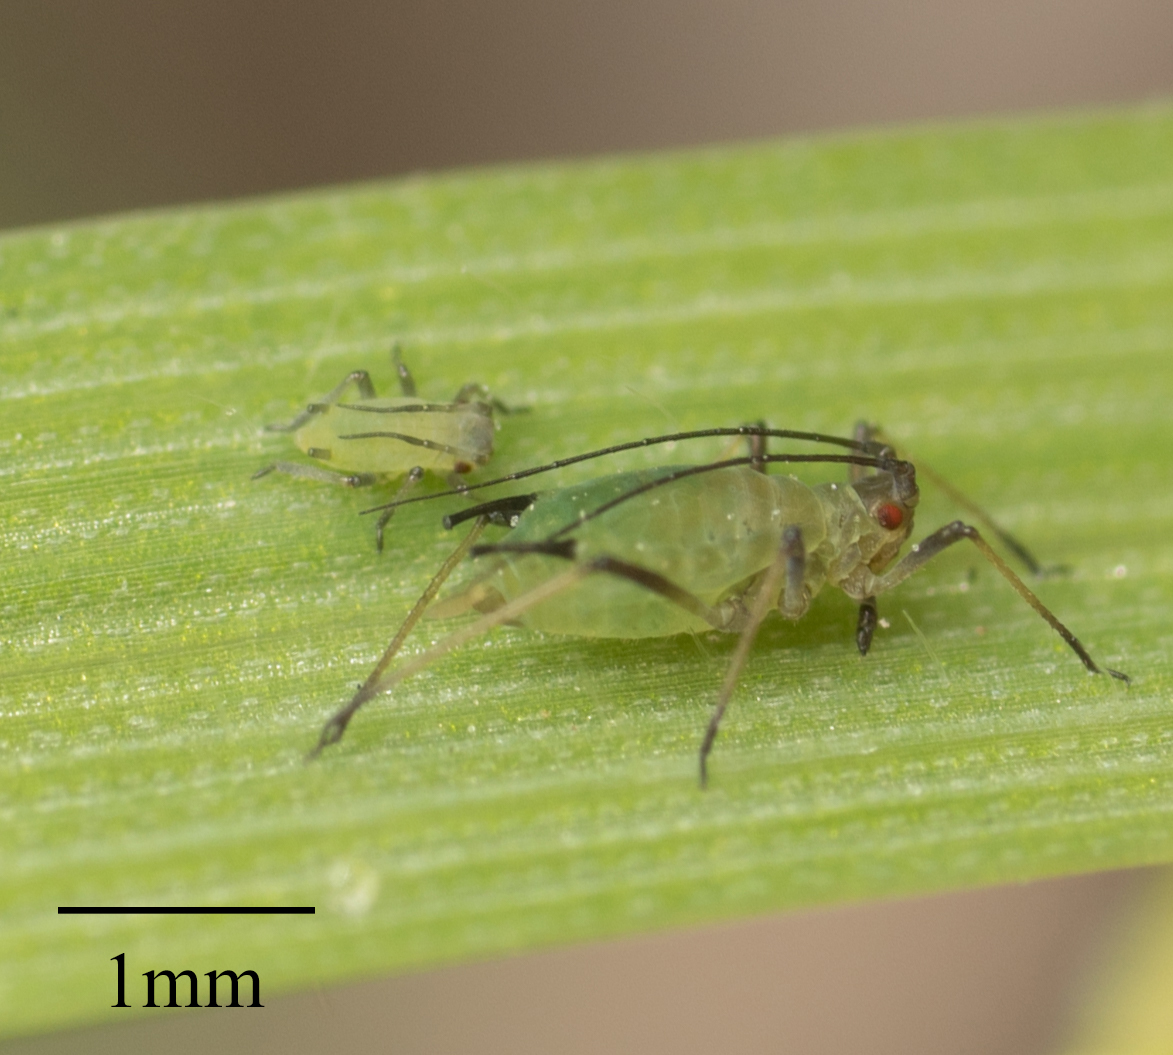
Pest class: english_grain_aphid